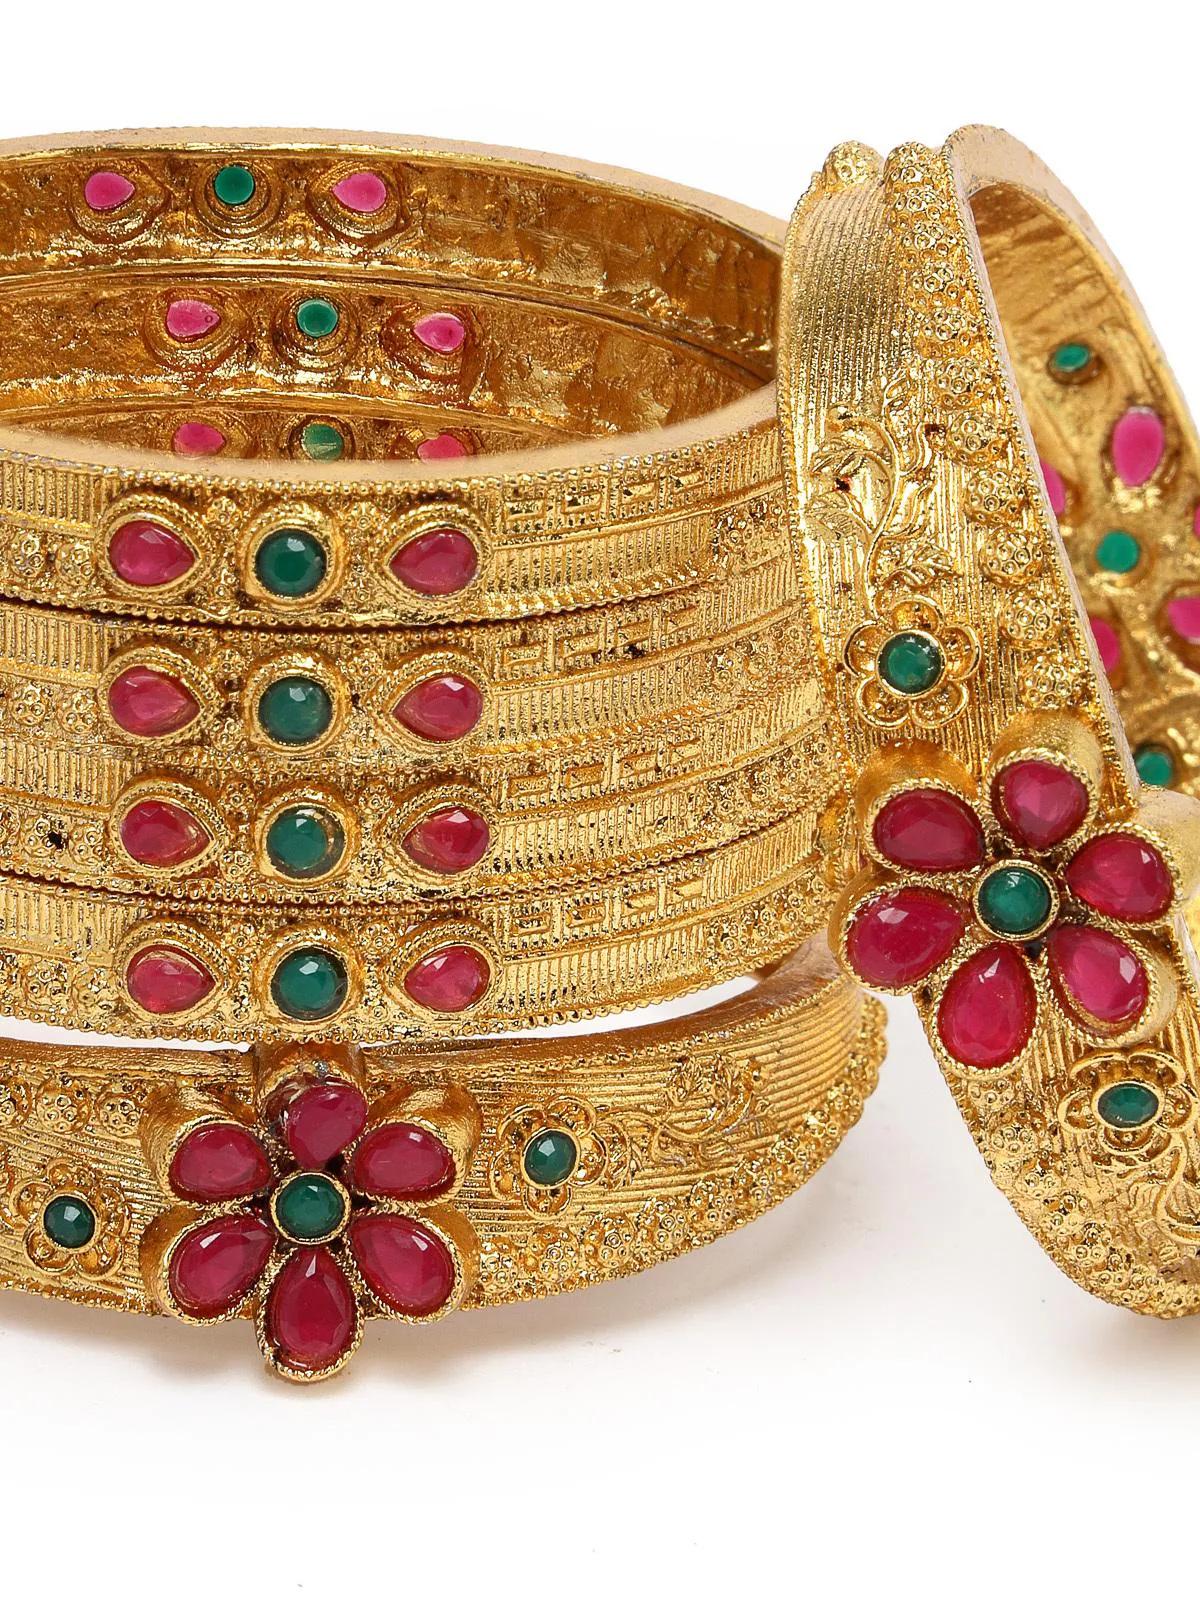
Sukkhi Indian Traditional Floral Gold Plated Red And Green Bracelet Bangle Set Jewellery for Women & Girls | Set of 6 Latest Design | Birthday Anniversary Gift for Women|B105887_2.6
Type: Bracelets & Bangles
Brand: Sukkhi
Price: Rs. 809
 Adorn yourself with the Sukkhi Indian Traditional Floral Gold Plated Bracelet Bangle Set for Women & Girls. This set of six embraces timeless charm with a captivating floral design in red and green, showcasing the latest traditional trends. The gold-plated finish adds an opulent touch to any ensemble. Sized at 2.4, 2.6 and 2.8, these bracelets make for a perfect birthday or anniversary gift, celebrating cultural richness and timeless beauty for the special women in your life with a set that's both traditional and versatile.Disclaimer:There may be slight variation in shade and colour due to photographic effects and monitor settings
Included: 6 Bangles